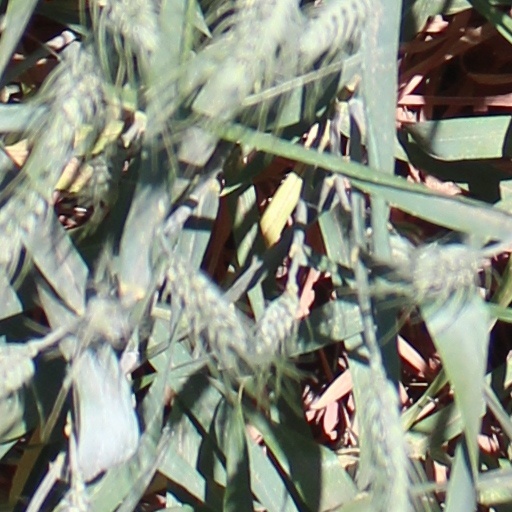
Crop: wheat